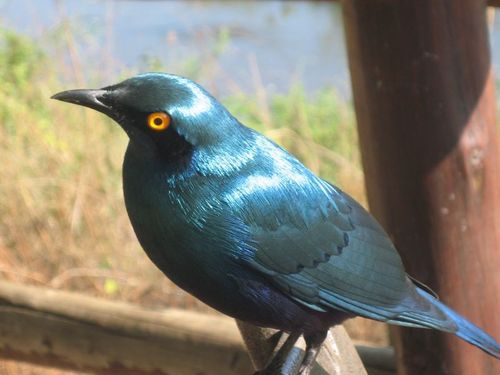
this is a blue color bird with a pointed black beak that is slightly curved downward.
a colorful bird with a yellow-orange eye ring, that is covered in teal with the exception of its coverts and secondaries which are a light black.
a medium sized bird with a dark grey under belly, blue and white wing feathers, and a sharp bill.
this bird is mostly iridescent blue with big bright orange eyes.
this small black bird has amber eyes and iridescent plumage that reflects hues of turquoise and blue.
a glossy black bird with bright yellow eyes and blue markings on his tail.
this bird has wings that are blue and has yellow eyes
this particular bird has a belly that is black and teal and has orange eye rings
this particular bird has a belly that is blue and orange eye ringsiridiscent blue head, back, throat, breast, absomen, winglets and tail; short bill, short tarsus, large eyes
Species: Cape Glossy Starling